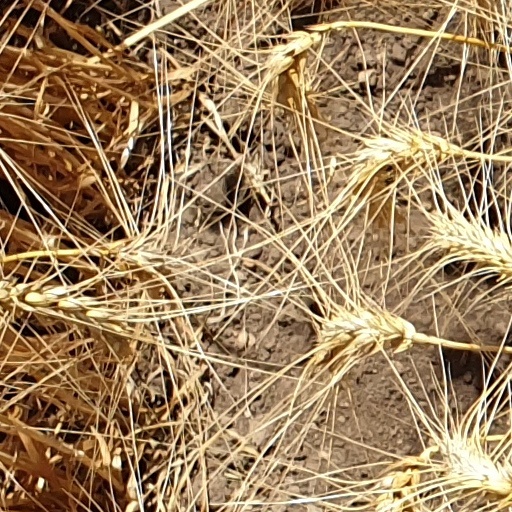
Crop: wheat